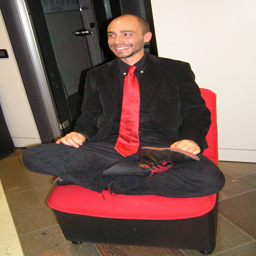
A man sitting in a chair with his legs folded.
A man with black shirt and red tie sits cross legged on a chair.
A young man sitting on top of a piece of luggage.
A man smiling while sitting in a chair with his legs crossed.
A man is sitting indian style on the chair